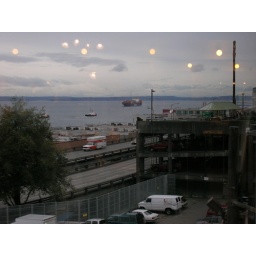
the view out the window of the harbor and the mountains in the distance